Fugitive slaves in the United States

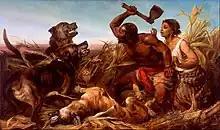
Richard Ansdell, "The Hunted Slaves", oil painting, 1861

Enslavers often harshly punished those they successfully recaptured, such as by amputating limbs, whipping, branding, and hobbling.